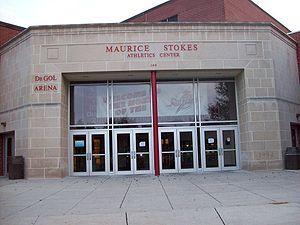
Maurice Stokes est un joueur de basket-ball, évoluant au poste d'intérieur, de 2,01 mètres né le 17 juin 1933 à Rankin en Pennsylvanie. Il est l’un des tout premiers joueurs de l’histoire à combiner une grande rapidité avec une puissance et une taille imposante. Choisi par les Rochester Royals, il a un impact immédiat dans l’équipe puisqu’il en est le meilleur marqueur, rebondeur et passeur.